Woodridge Nature Reserve

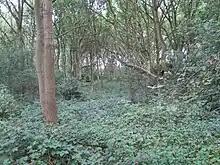
Woodridge Nature Reserve

Woodridge Nature Reserve or Woodridge School Nature Reserve is a Site of Local Importance for Nature Conservation in Woodside Park, London, owned and managed by the London Borough of Barnet. It was designed as a nature trail for local primary schools, but is now very neglected.